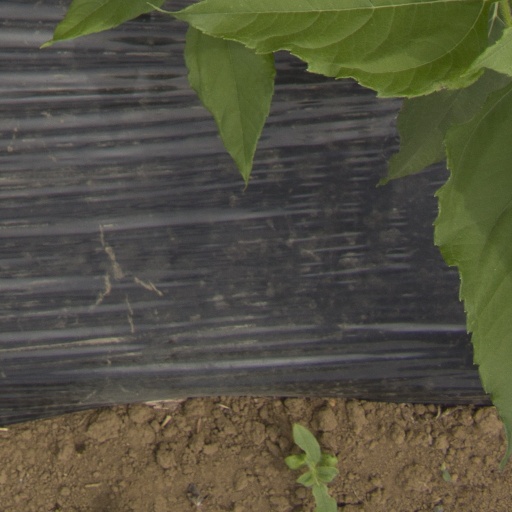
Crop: Jerusalem artichoke